Ismail El Shafei

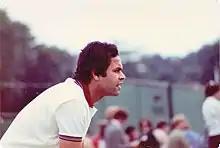
Isamil El Shafei (1982)

Ismail El Shafei (born 15 November 1947) is an Egyptian former professional tennis player and president of the Egyptian Tennis Federation. He is currently a member of the board of directors of the International Tennis Federation and is chairman of the ITF Junior Circuit. He won six career singles titles and reached eleven finals. In doubles, he won nine career titles.